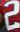
Number: 2